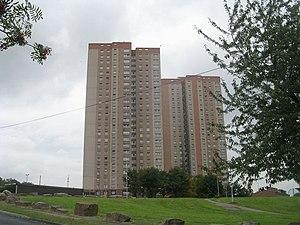
Cottingley est une banlieue de Leeds, au Royaume-Uni. Il y a un centre commercial. Le quartier possède une gare.